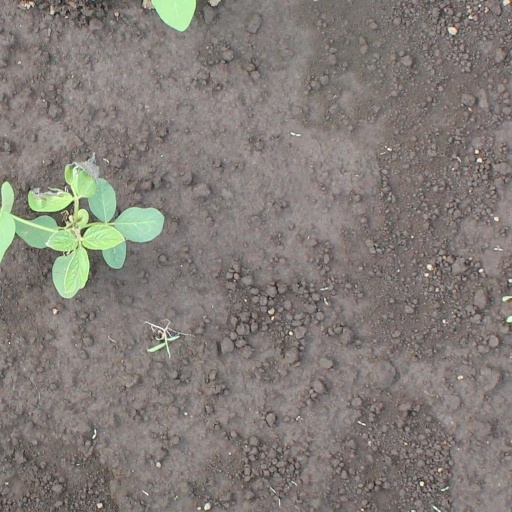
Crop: soybean